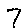
Label: 7